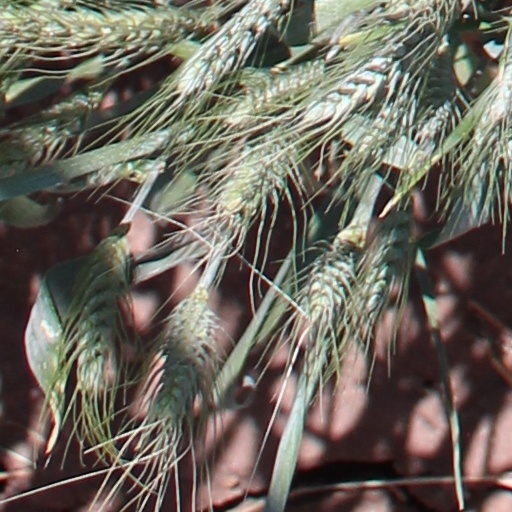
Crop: wheat